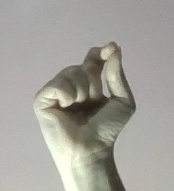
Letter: fa